The Ridin' Renegade

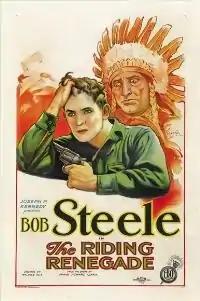
Theatrical release poster

The Ridin' Renegade (also known as The Riding Renegade) is a 1928 American silent Western film directed by Wallace Fox for Film Booking Offices of America (FBO) and starring Bob Steele, Nancy Drexel and Lafe McKee. The film was distributed by FBO and commercially released in the United States on February 19, 1928.